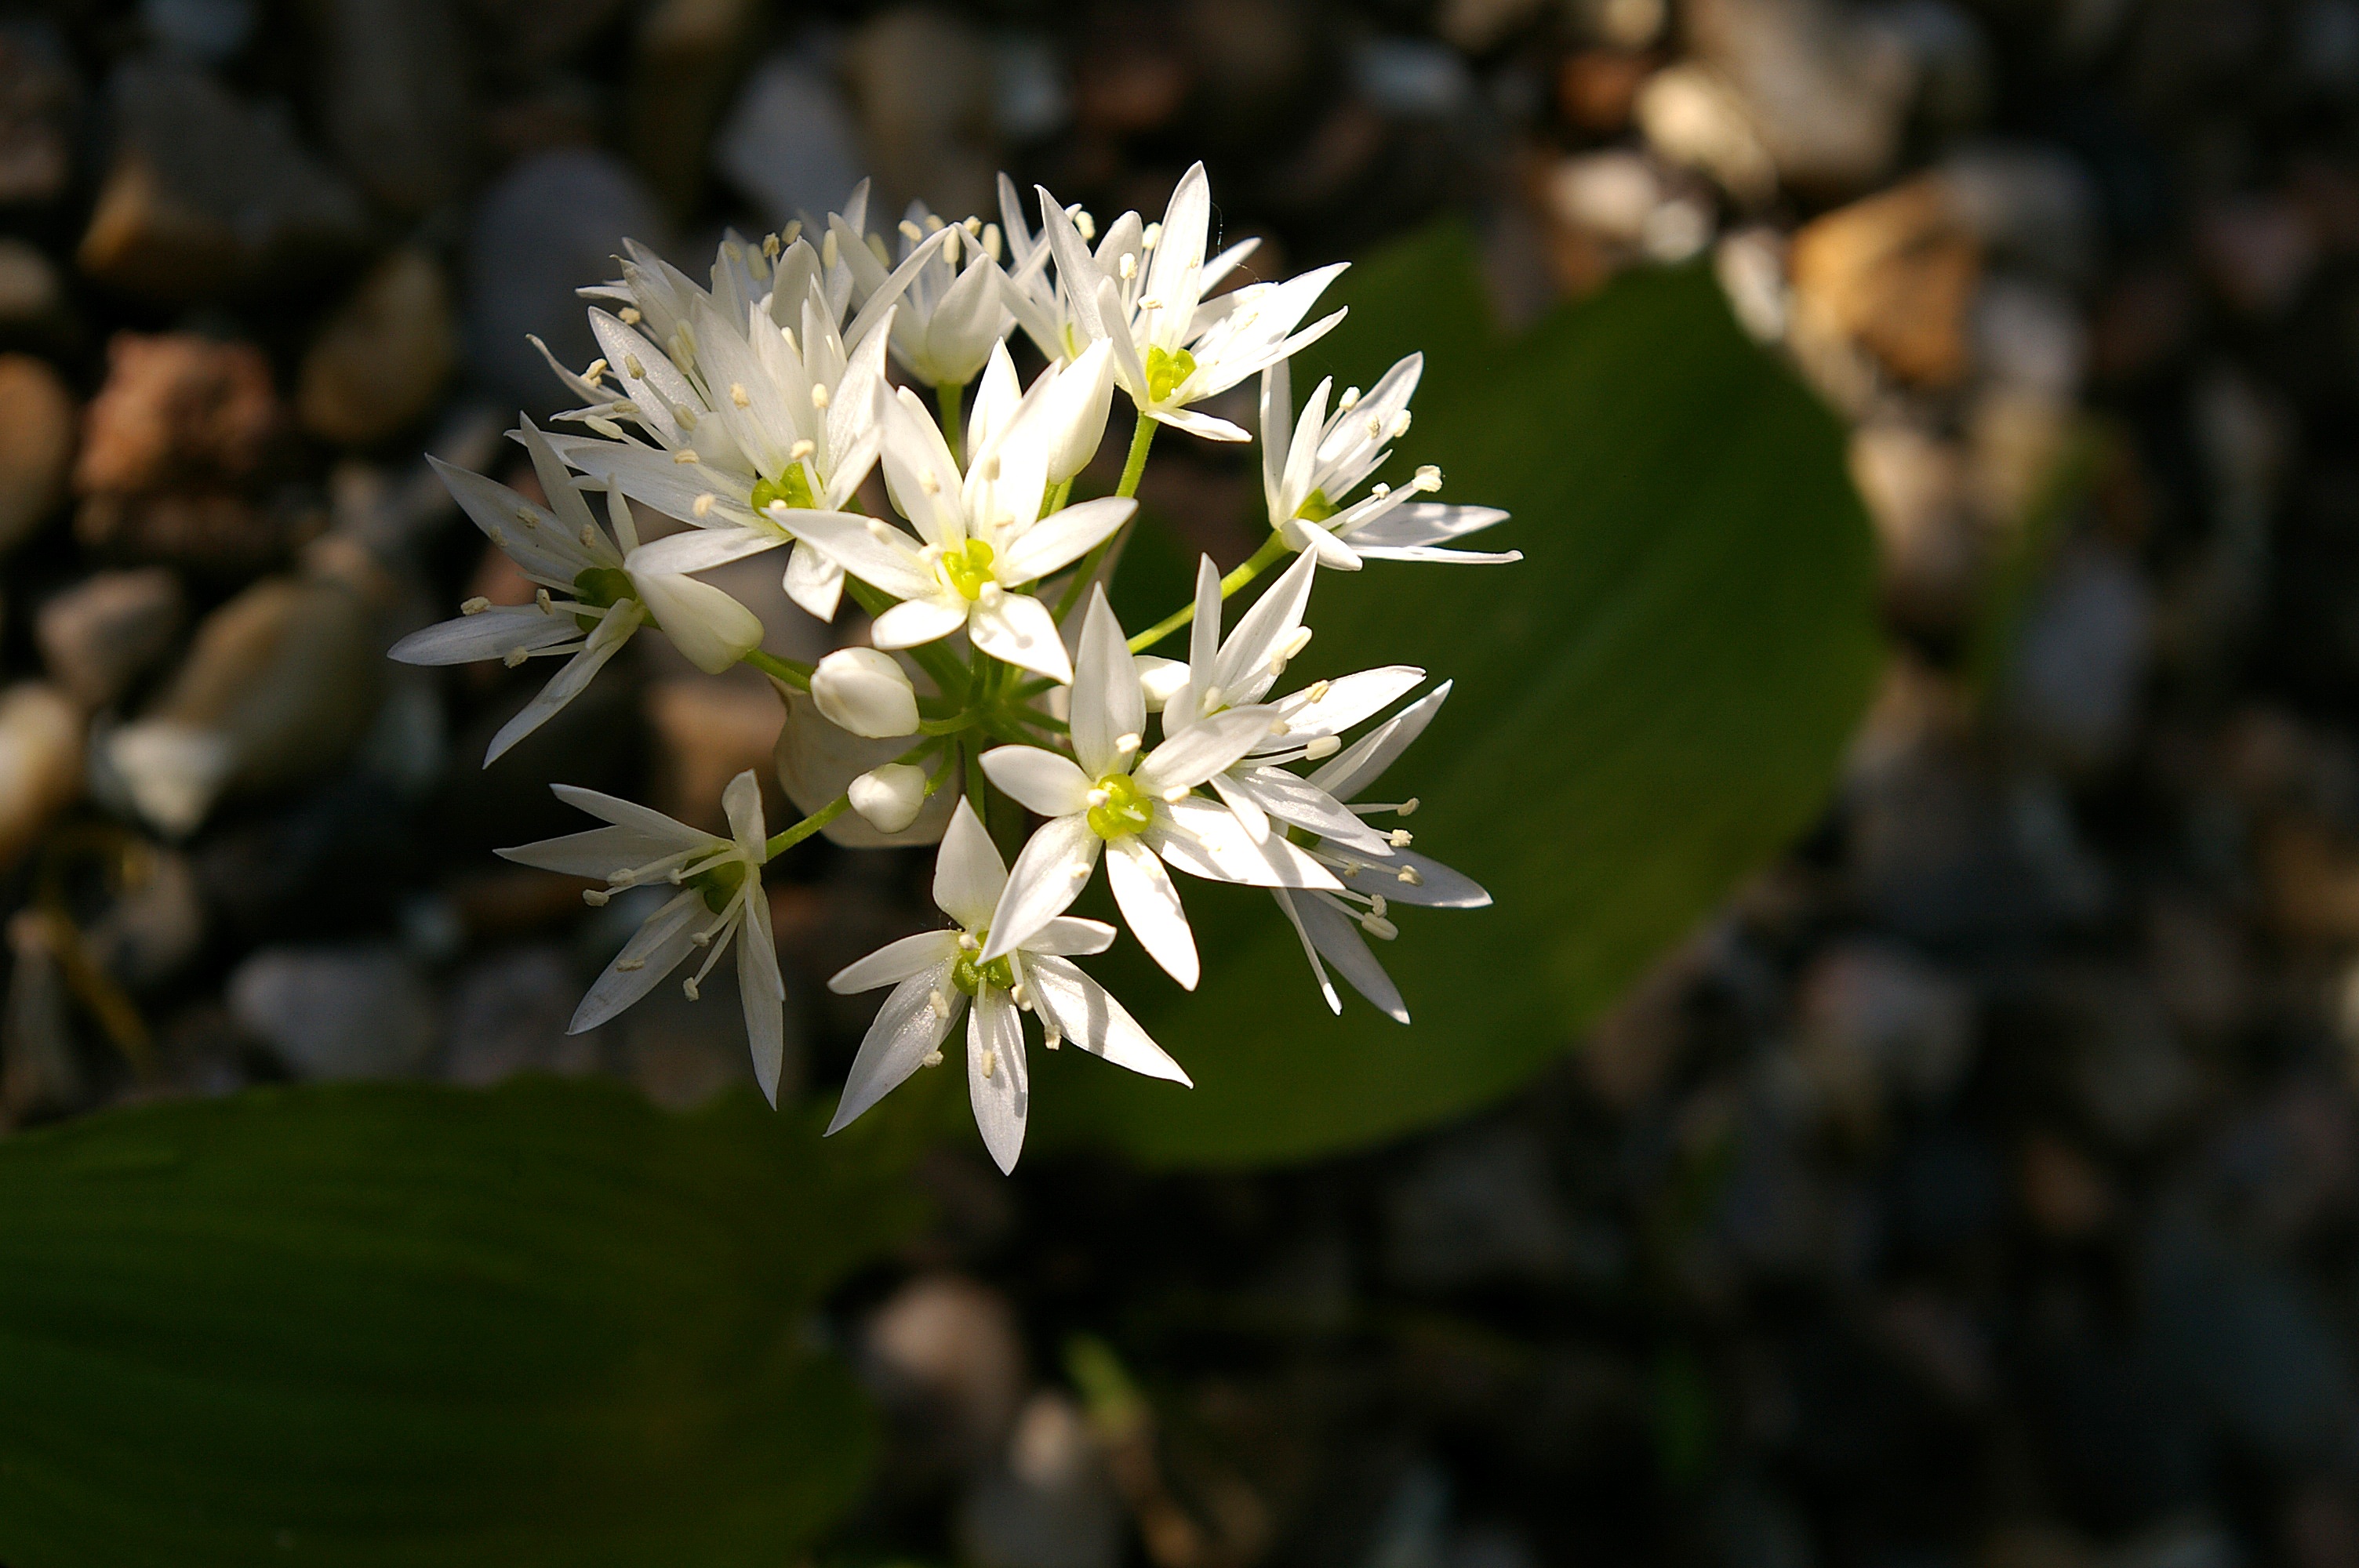
tree, nature, blossom, plant, white, leaf, flower, bloom, food, spring, produce, botany, garden, close, flora, white flower, cook, wildflower, flowers, close up, wild plant, petals, shrub, beautiful, edible, herbs, stamens, medicinal plant, macro photography, white flowers, flowering plant, bear's garlic, forest plant, wild vegetables, woody plant, land plant